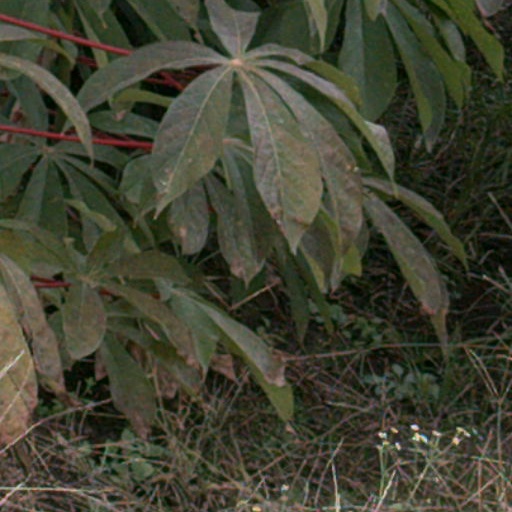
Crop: cassava